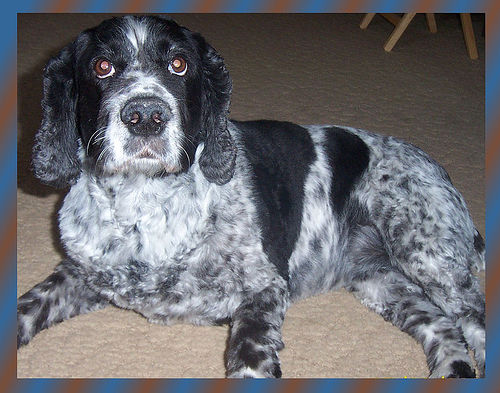
Breed: english cocker spaniel